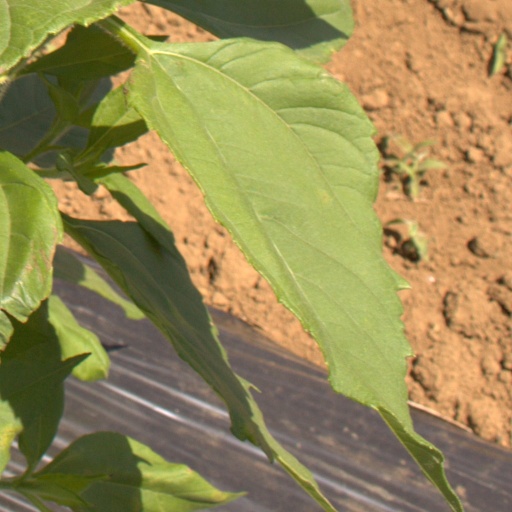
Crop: Jerusalem artichoke